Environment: real
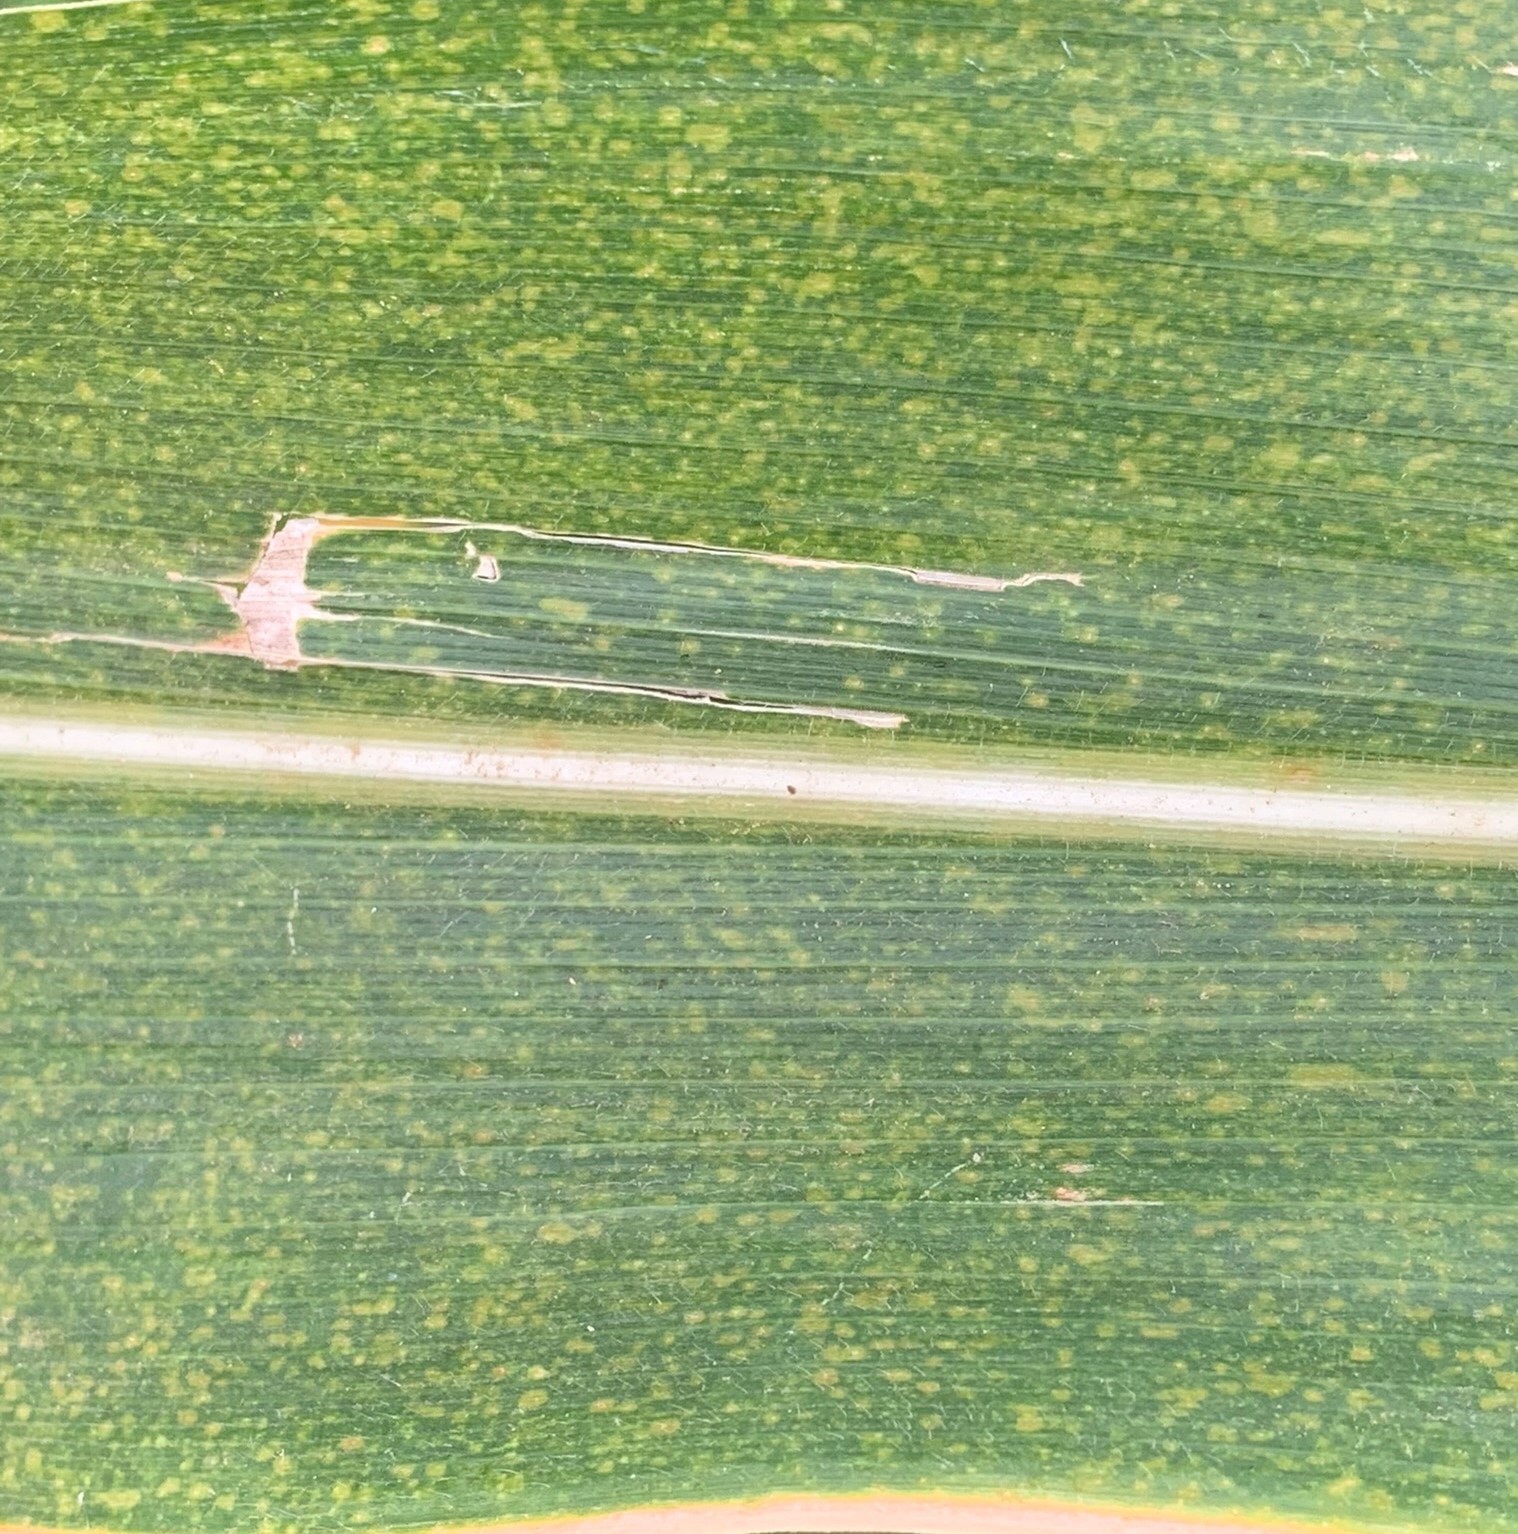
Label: lethal_necrosis